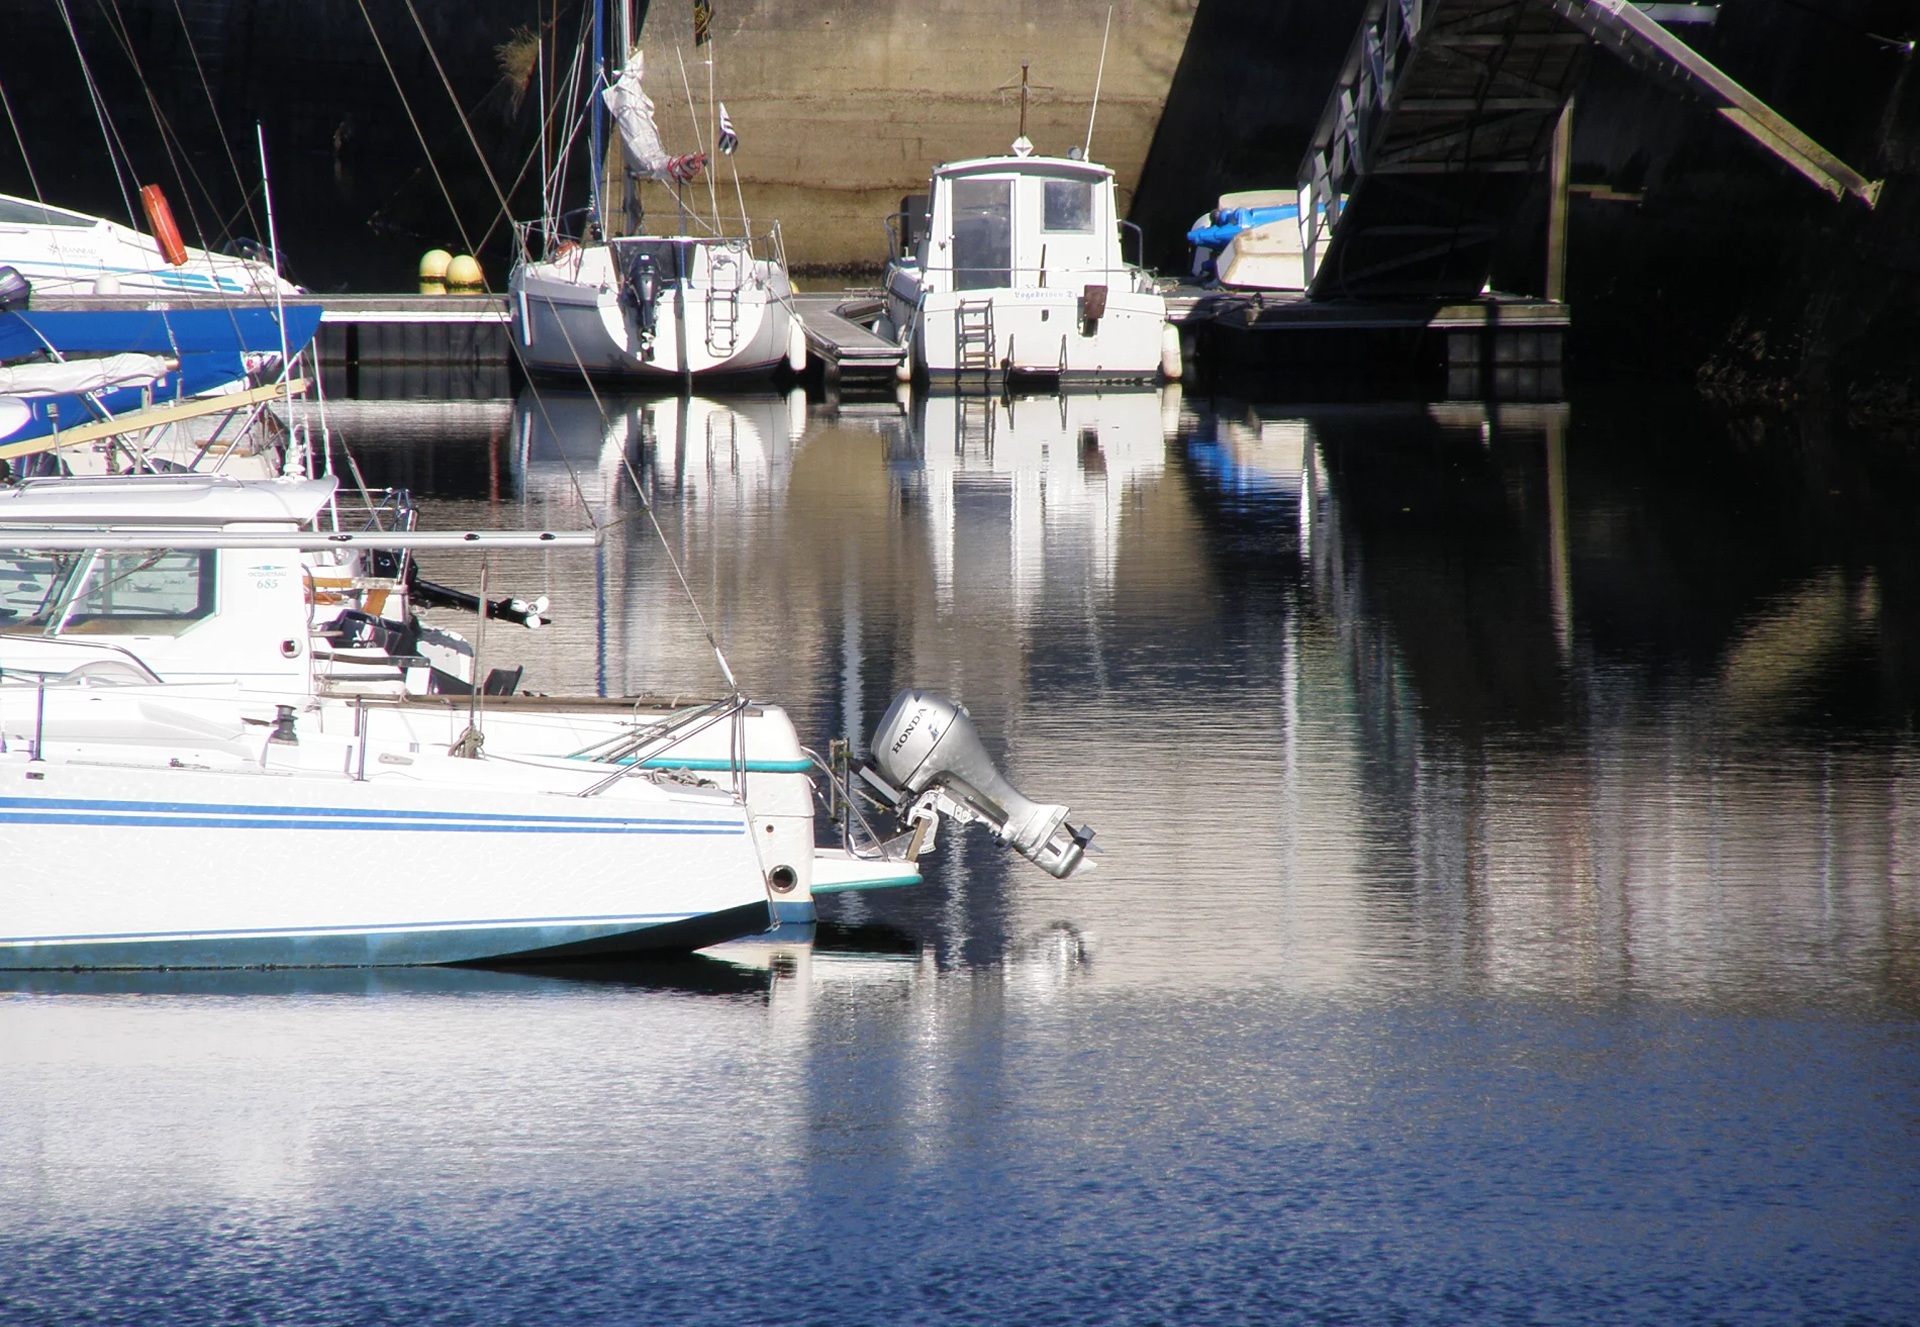
sea, coast, water, dock, boat, river, france, reflection, vehicle, mast, holiday, marina, port, sailboat, waterway, boats, ducks, watercraft, brittany, boat trip, wrecks, old ships